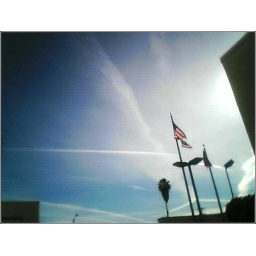
Contrails criss cross the sky in this upshot pic taken quickly out my car window with my cel cam.